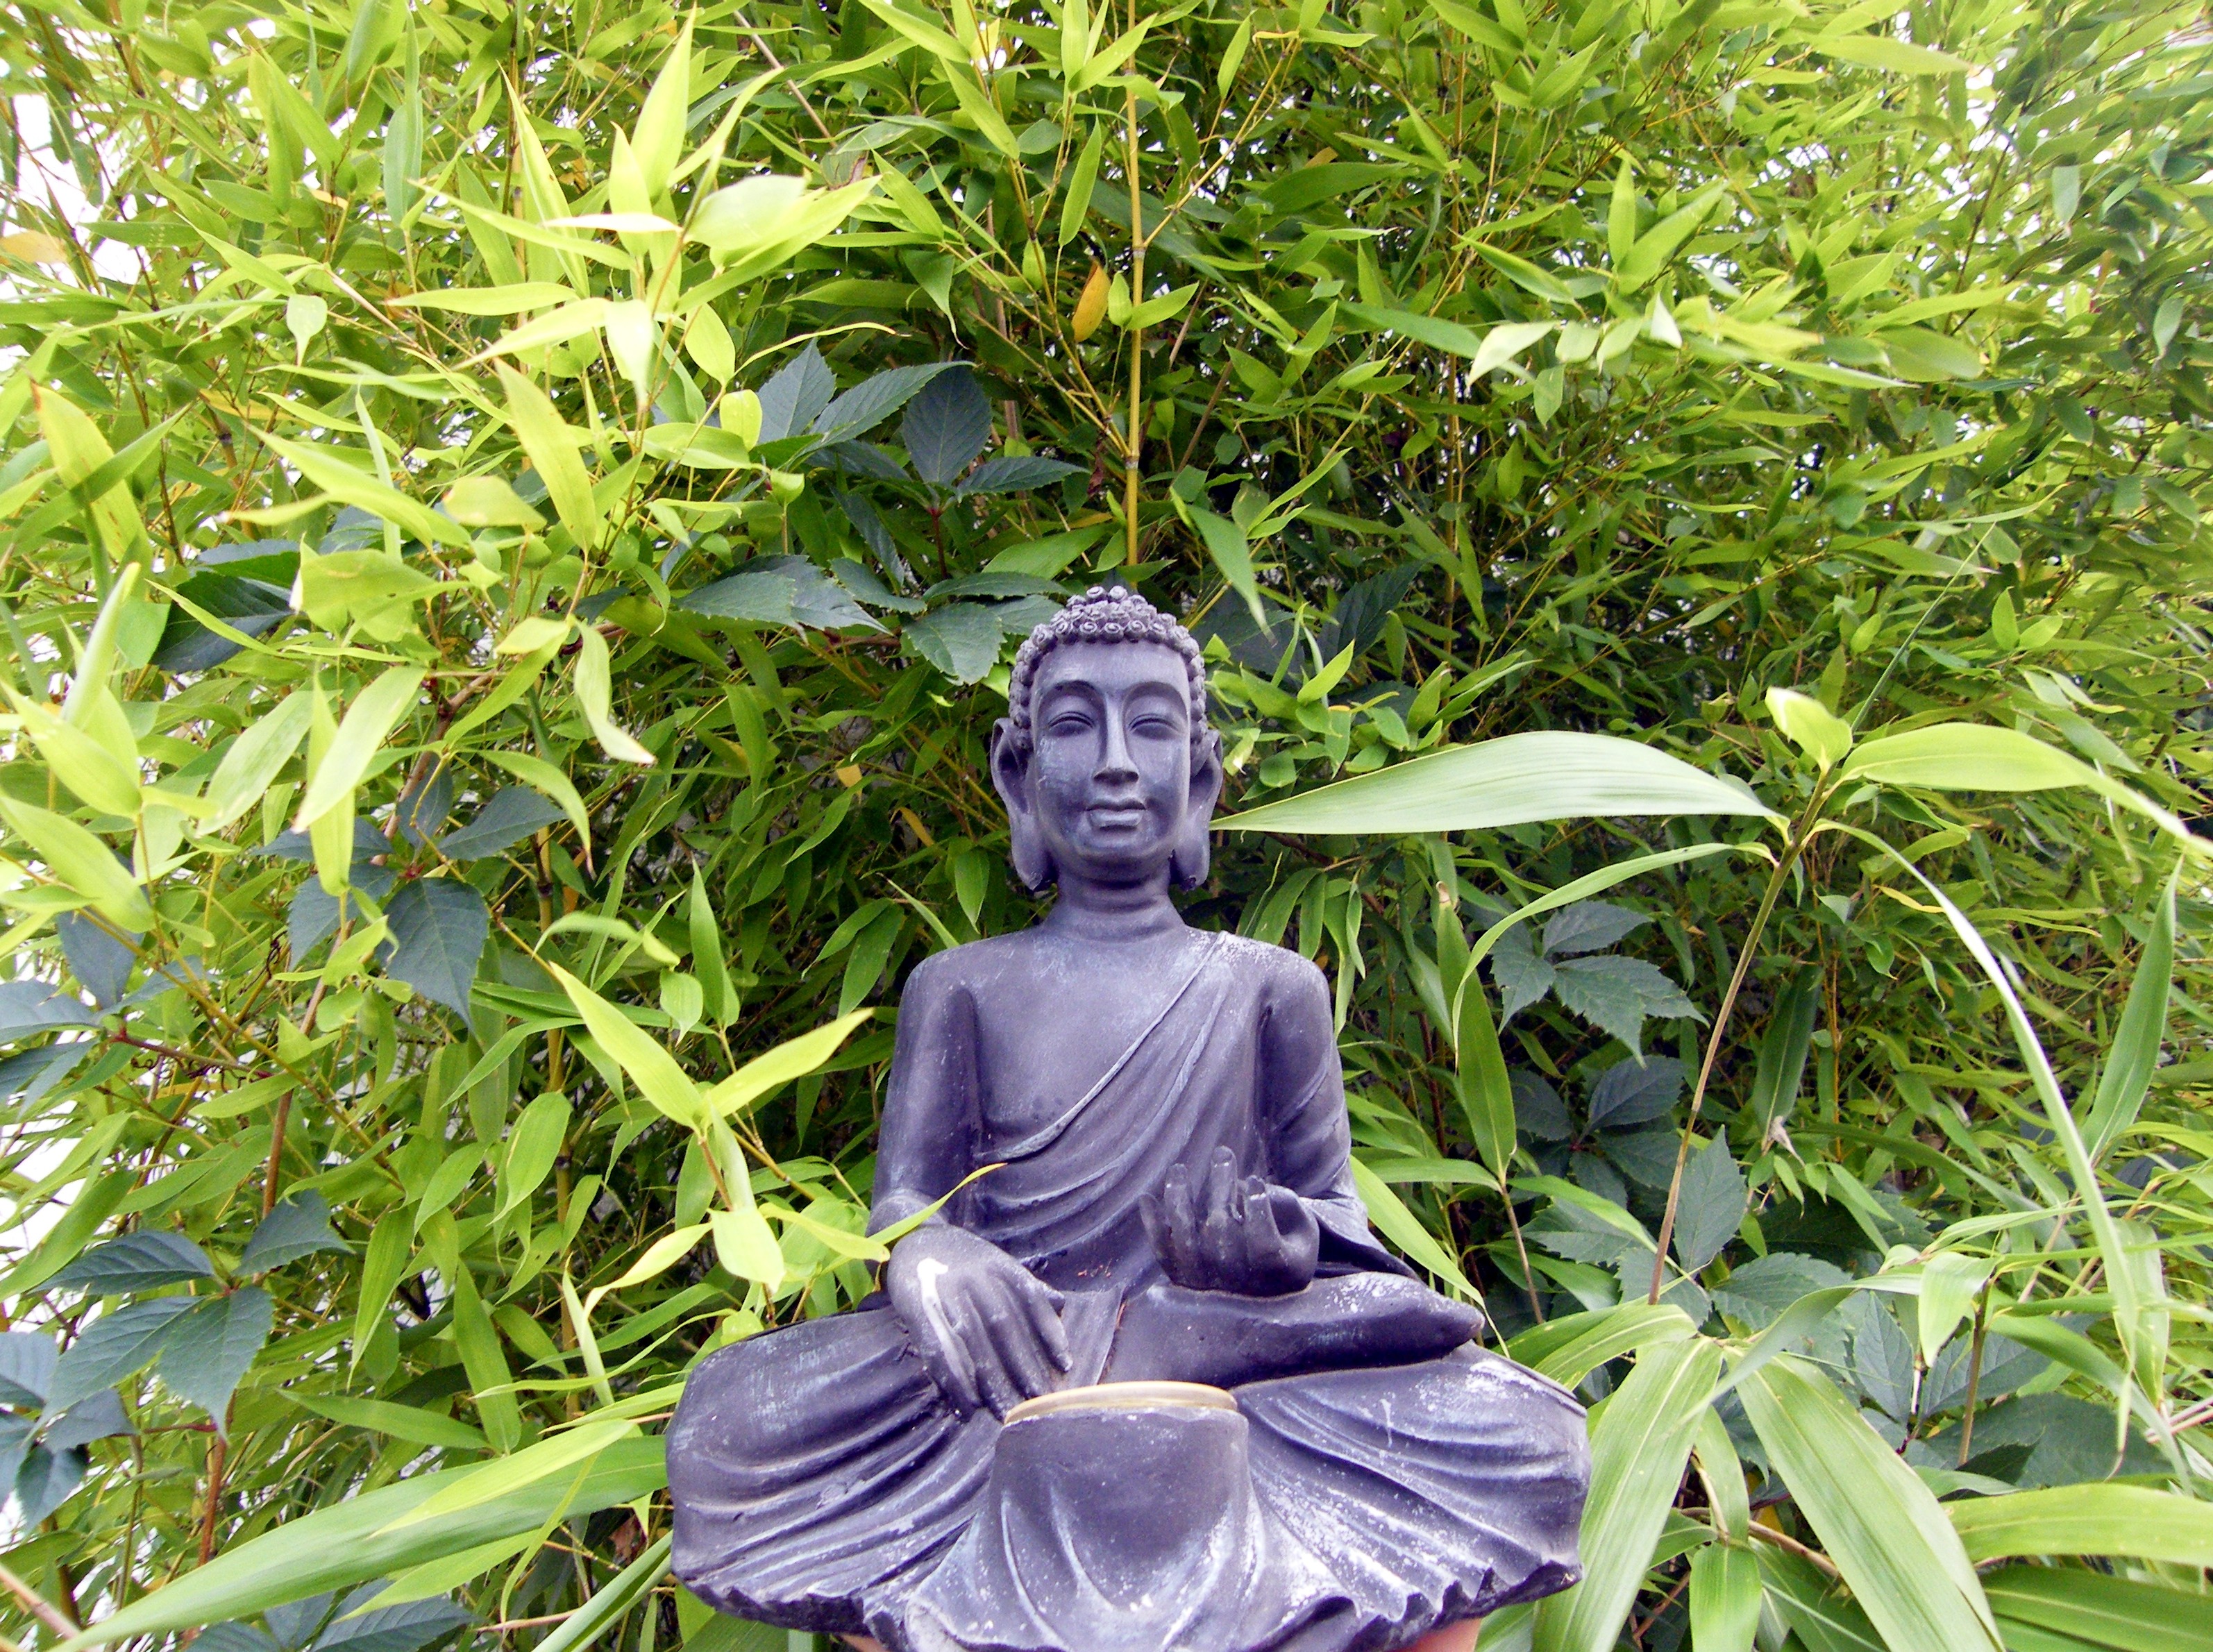
grass, plant, flower, monument, statue, green, jungle, botany, lamp, agriculture, garden, sit, rainforest, buddha, bamboo